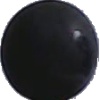
Label: blue_grape